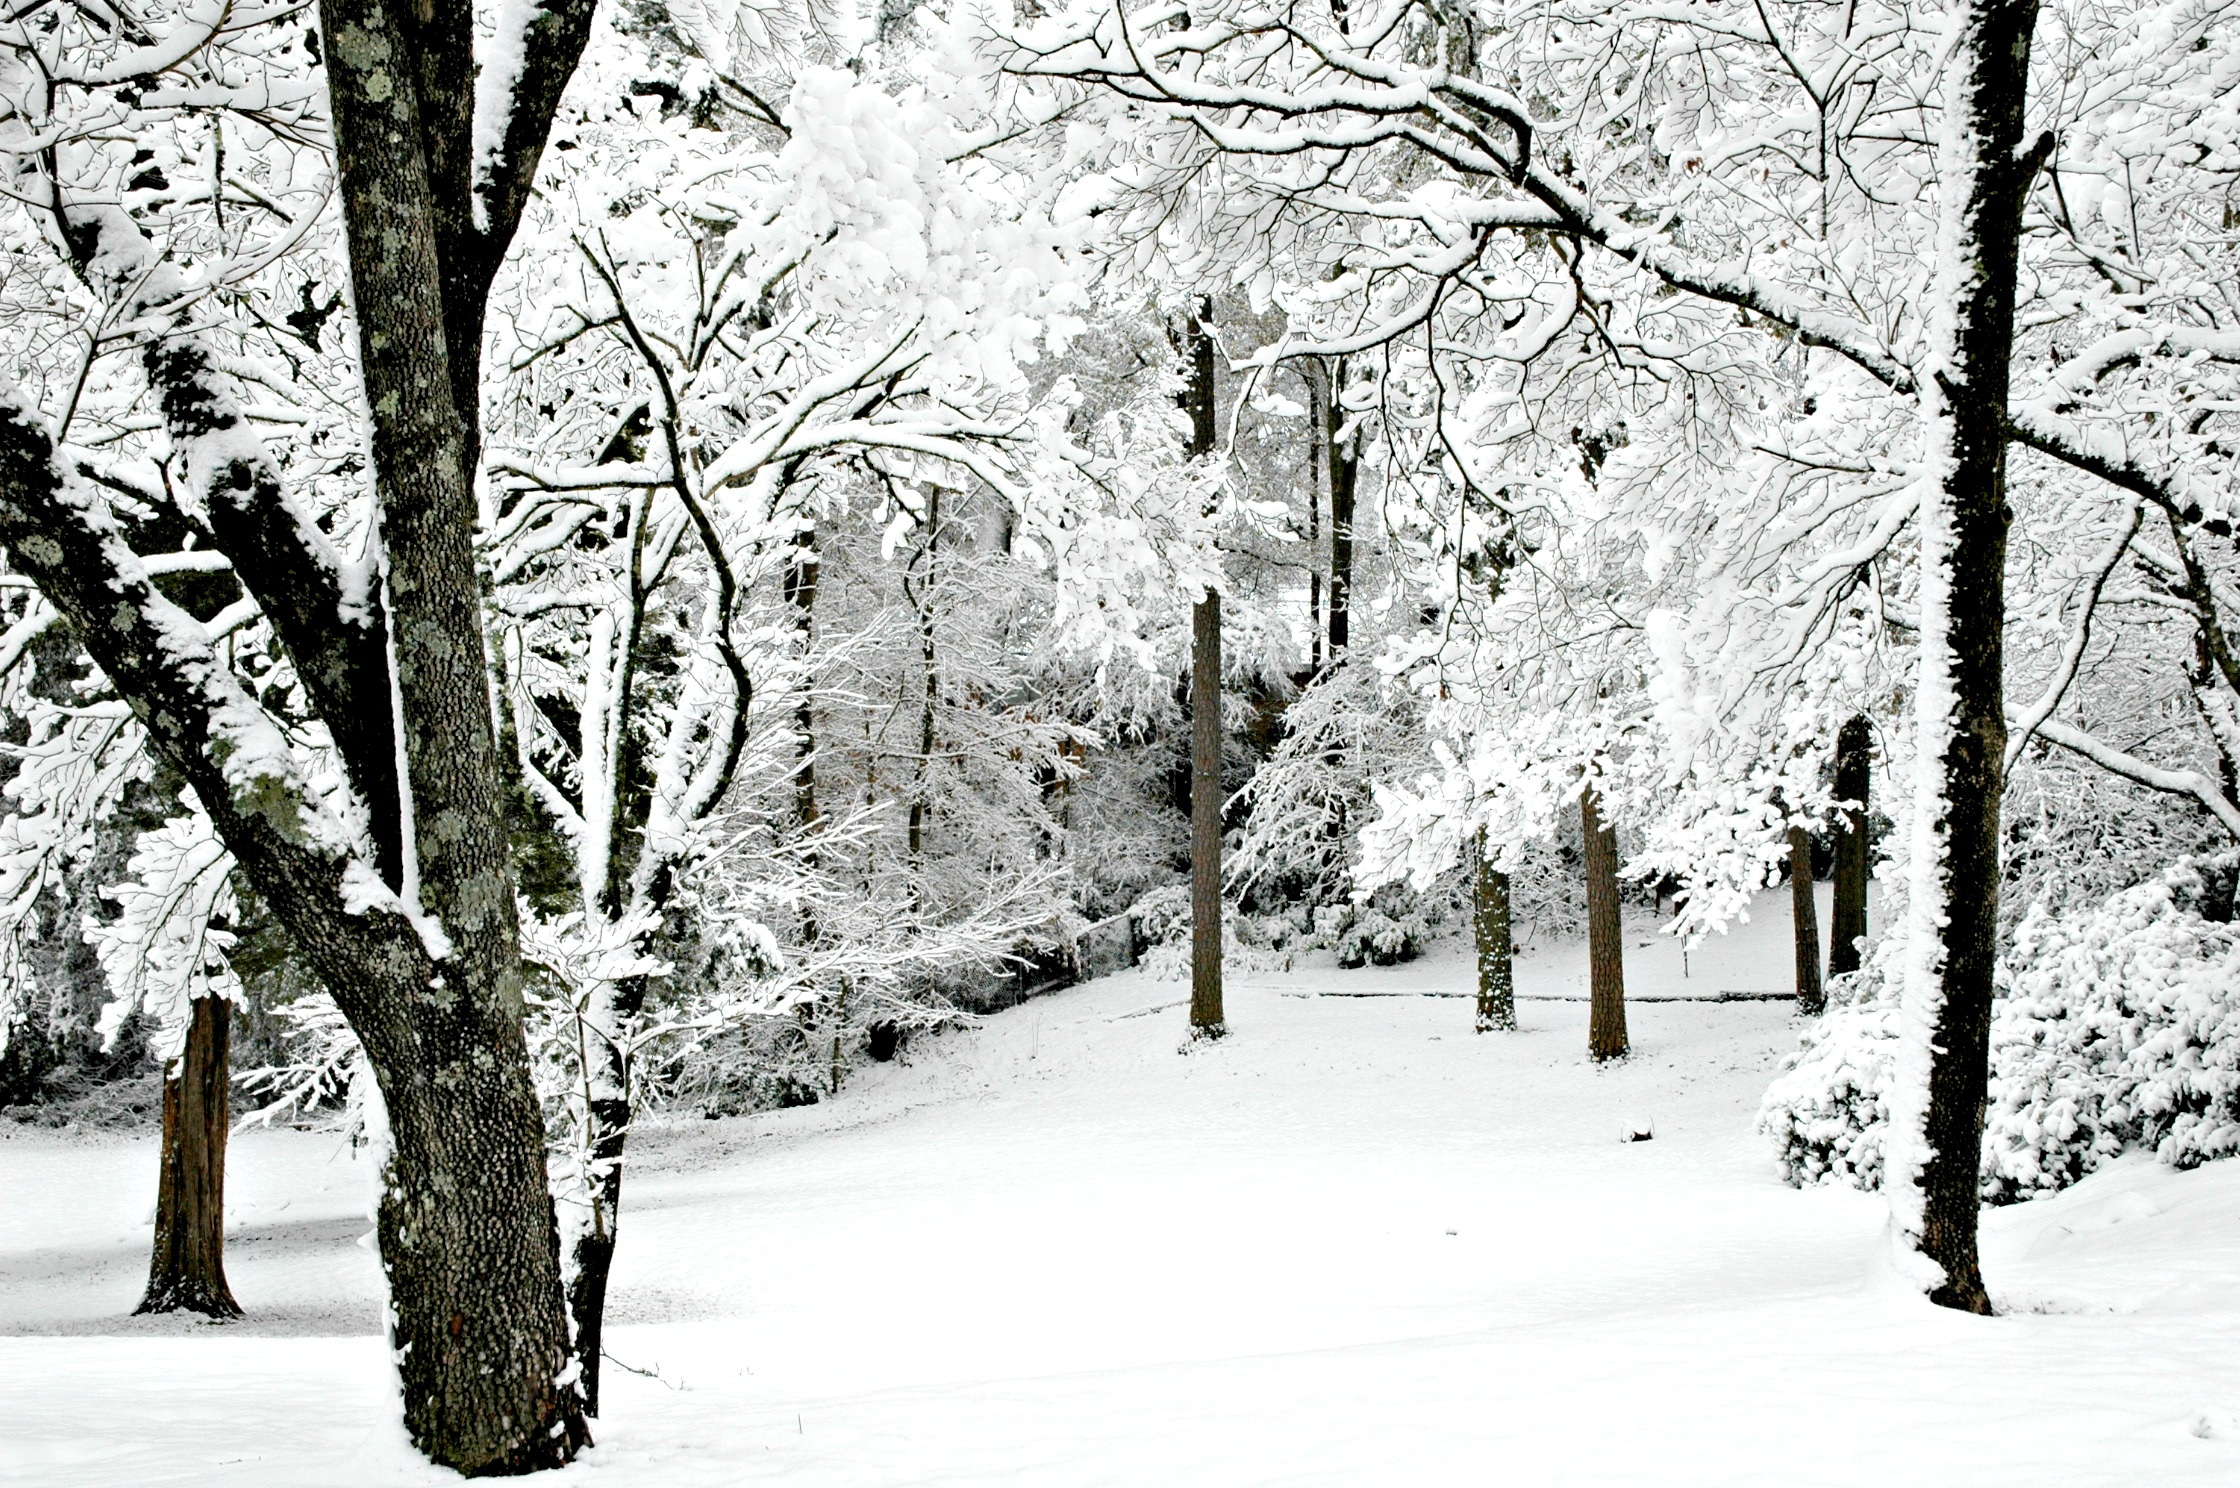
tree, nature, branch, snow, winter, black and white, plant, flower, frost, spring, weather, monochrome, season, trees, freezing, monochrome photography